Answer in natural language. Estimate the real world distances between objects in the image. Which object is closer to brown wooden chair (marked A), gray lshaped countertop (marked B) or HousePlant (marked C)? Choose between the following options: gray lshaped countertop (marked B) or HousePlant (marked C)
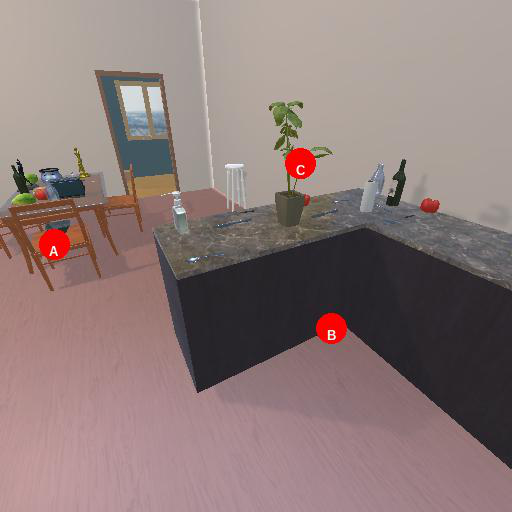
<answer>HousePlant (marked C)</answer>